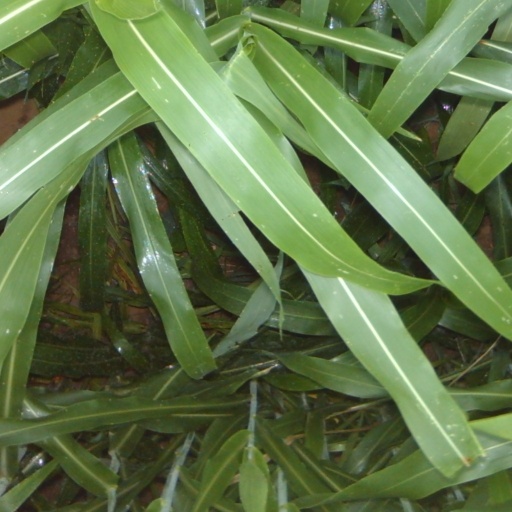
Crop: sorghum